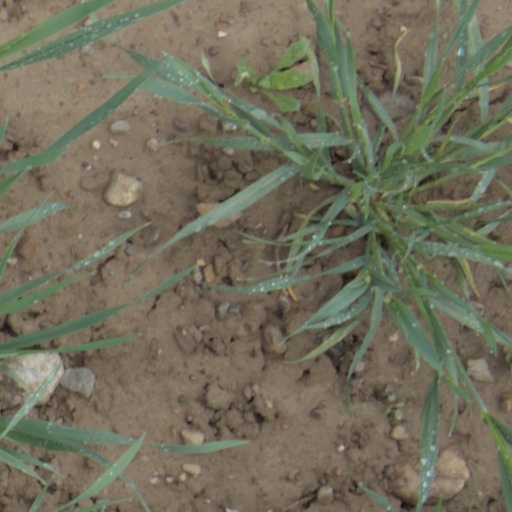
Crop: wheat